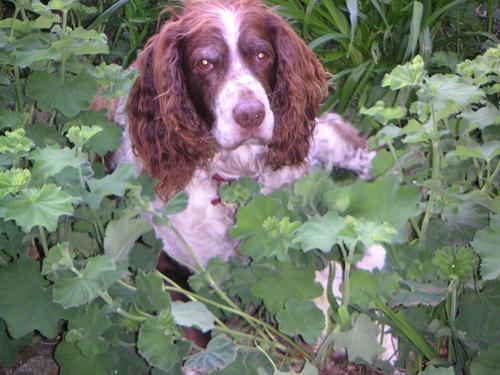
English_springer